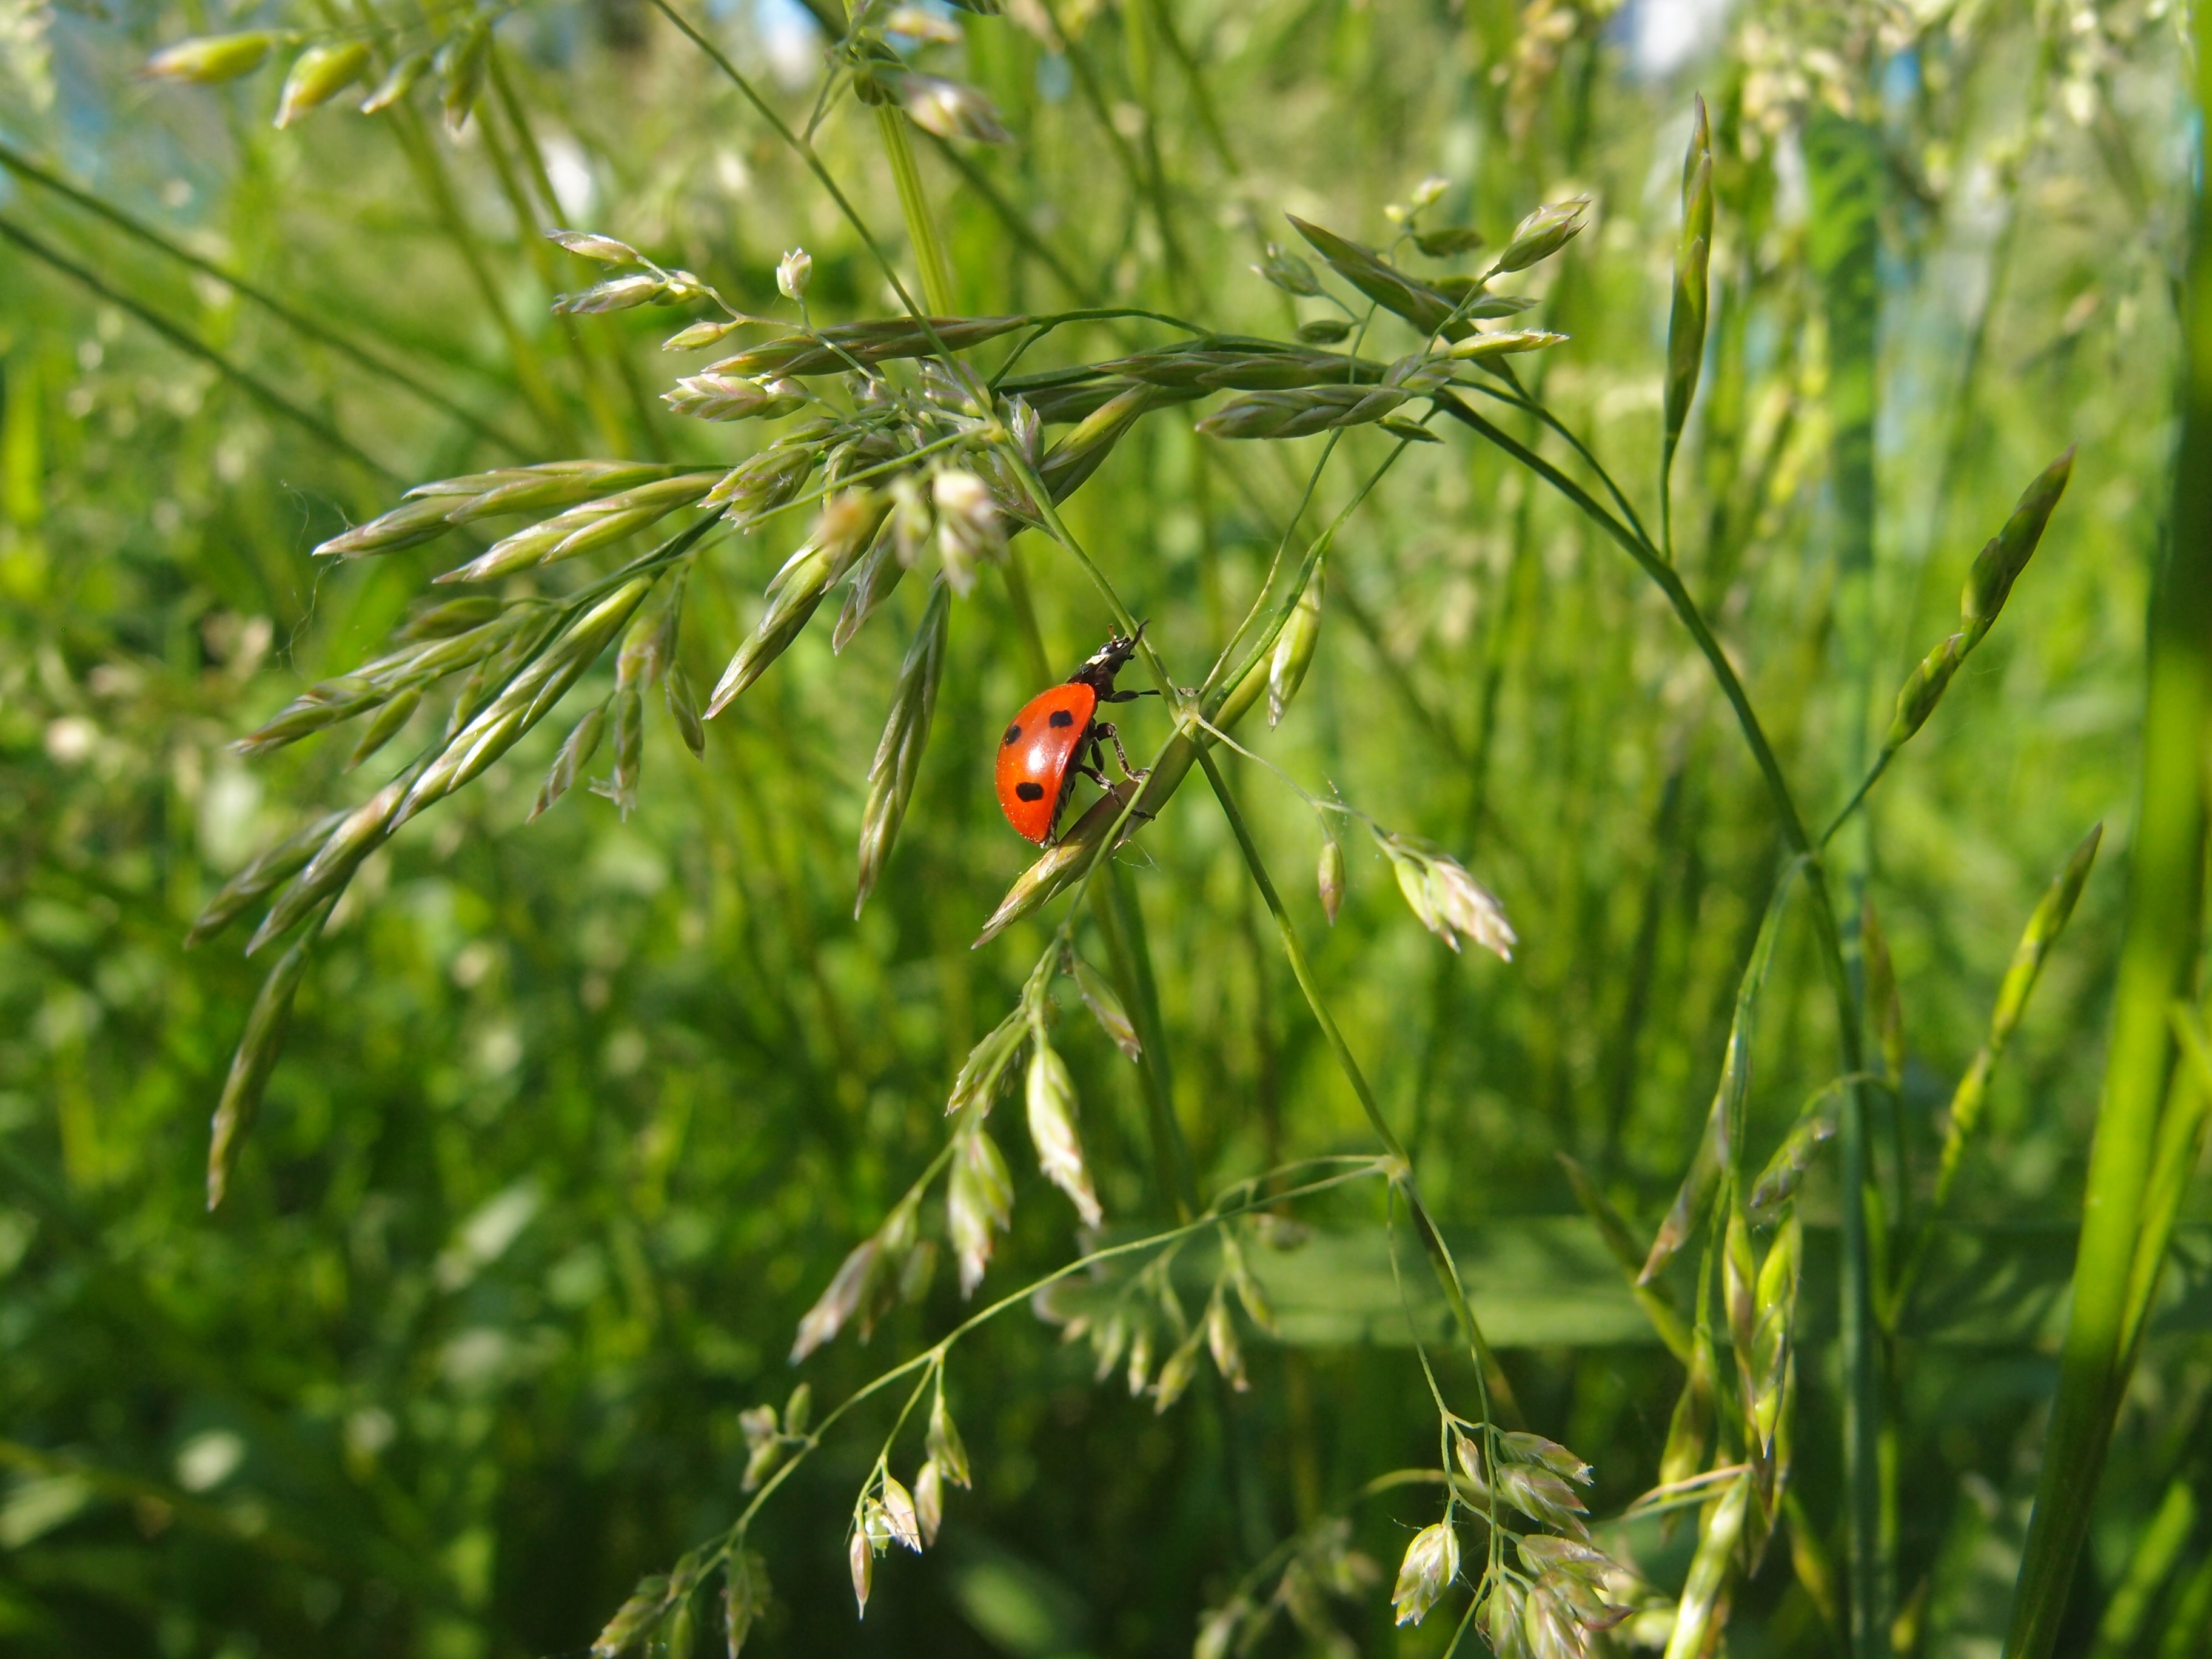
tree, nature, grass, branch, plant, meadow, prairie, leaf, flower, summer, wildlife, food, green, produce, crop, insect, macro, ladybug, botany, closeup, flora, fauna, wildflower, shrub, habitat, green grass, macro photography, flowering plant, natural environment, grass family, woody plant, land plant